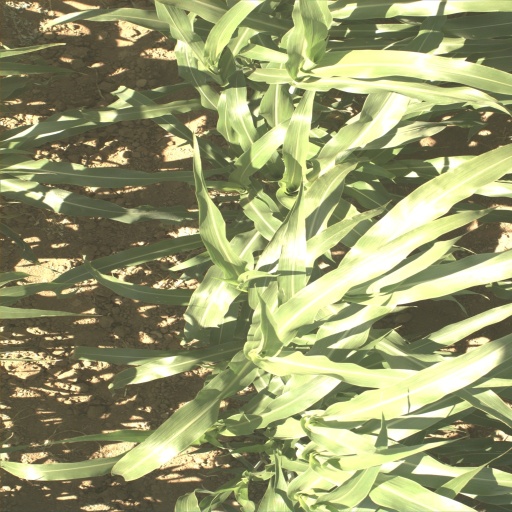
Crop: sorghum